Indigenous response to colonialism

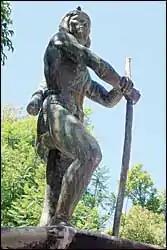
Francisco Tenamaztle, Indigenous leader in the Mixtón War, statue on the main square of Nochistlán de Mejía, Zacatecas

Indigenous nations sought diplomacy or military alliances to survive, seeking allies in other nations, including neighbouring Indigenous nations and other colonizing powers, as in the French and Indian War and the War of 1812. In Central America, Miskito people allied with the English to resist Spanish colonialism. Indigenous peoples have sought alliances if the alliance has improved their chances of survival or worked to their advantage. Some Indigenous nations attempted to show their allegiance to the colonizing power by becoming a military ally in the attacks of other Indigenous nations, as in the case of the Tlaxcalans in the central valley of Mexico. Other times, they would ally themselves with escaped African slaves, as in the case of the Seminoles.